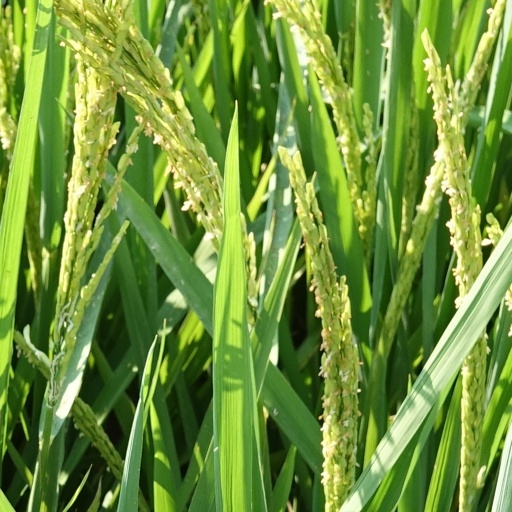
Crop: rice